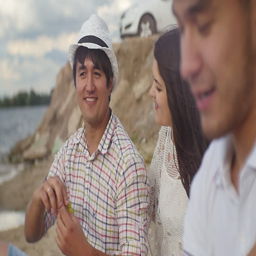
couple in love on the beach .